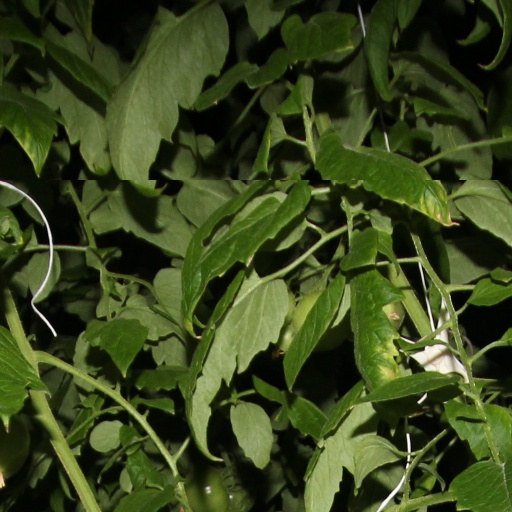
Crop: tomato